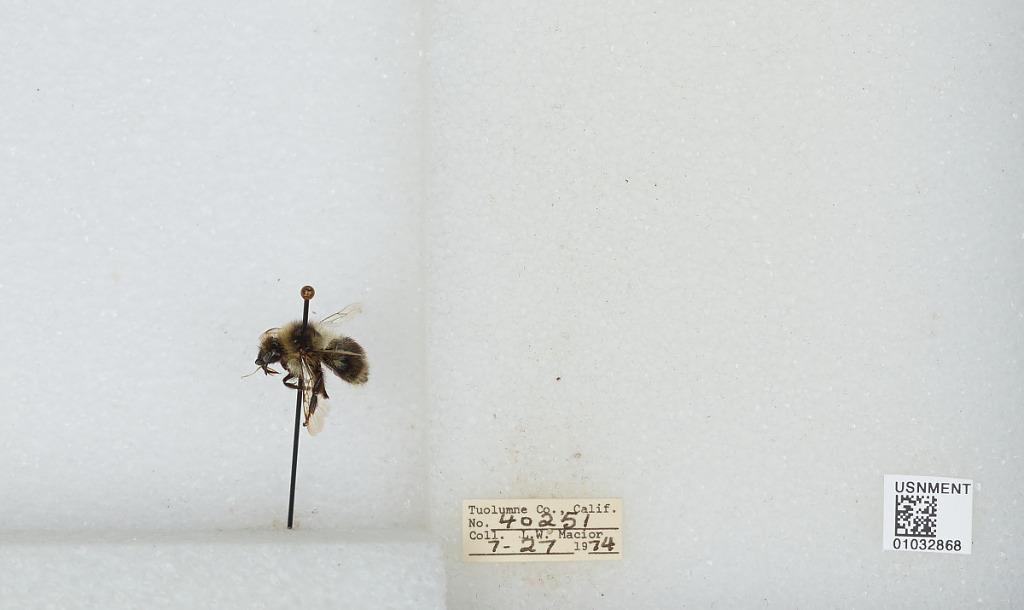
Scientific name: Bombus (Cullumanobombus) rufocinctus Cresson
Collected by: L. Macior
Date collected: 1974-7-27
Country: United States
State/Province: California
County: Tuolumne
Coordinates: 38.02, -119.93